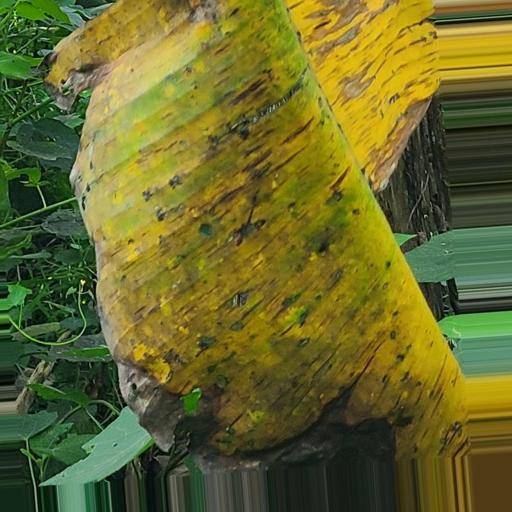
Label: panama_disease